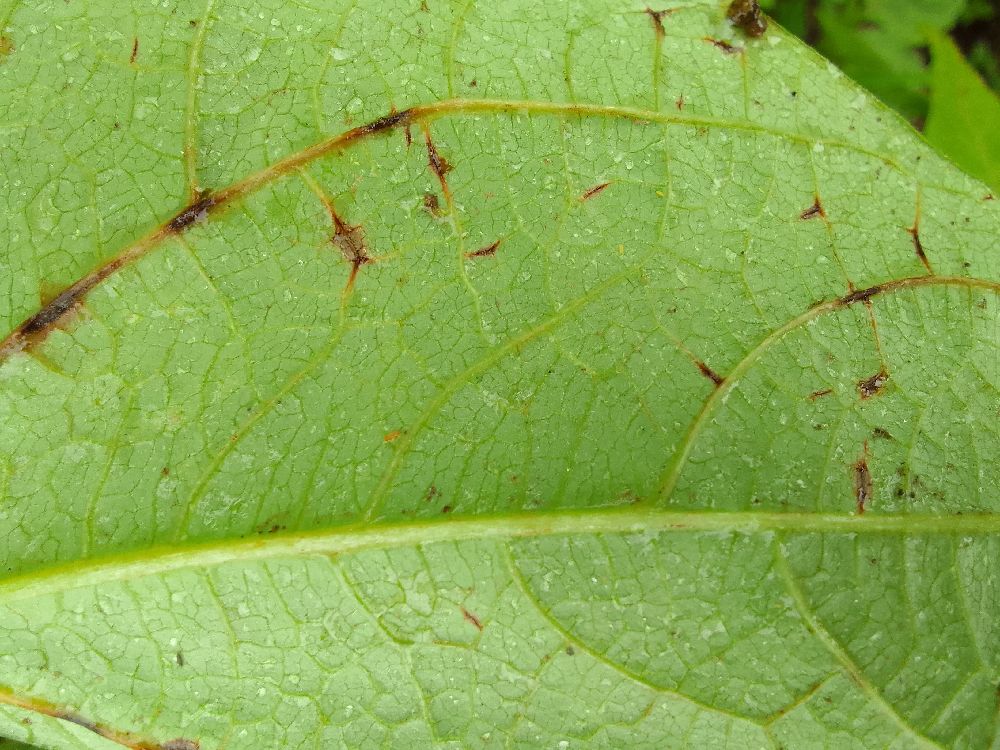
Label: anthracnose